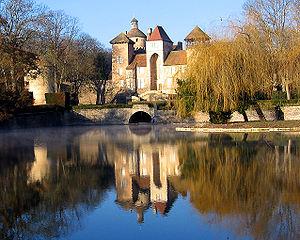
Château de Sercy
Sercy est une commune française située dans le département de Saône-et-Loire en région Bourgogne-Franche-Comté.
Cet article recense de manière non exhaustive les châteaux, maisons fortes, mottes castrales, situés dans le département français de Saône-et-Loire. Il est fait état des inscriptions et classements au titre des monuments historiques.
Le château de Sercy est un château fort du XIIᵉ siècle modifié au XVᵉ siècle à Sercy en Saône-et-Loire en Bourgogne-Franche-Comté.